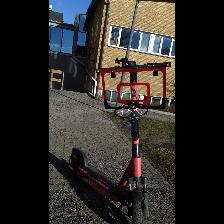
Label: NonHuman